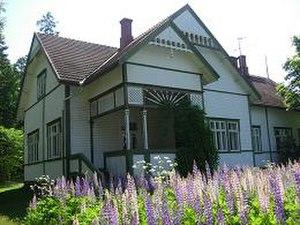
Luumäki est une municipalité du sud-est de la Finlande, dans la région de Carélie du Sud.